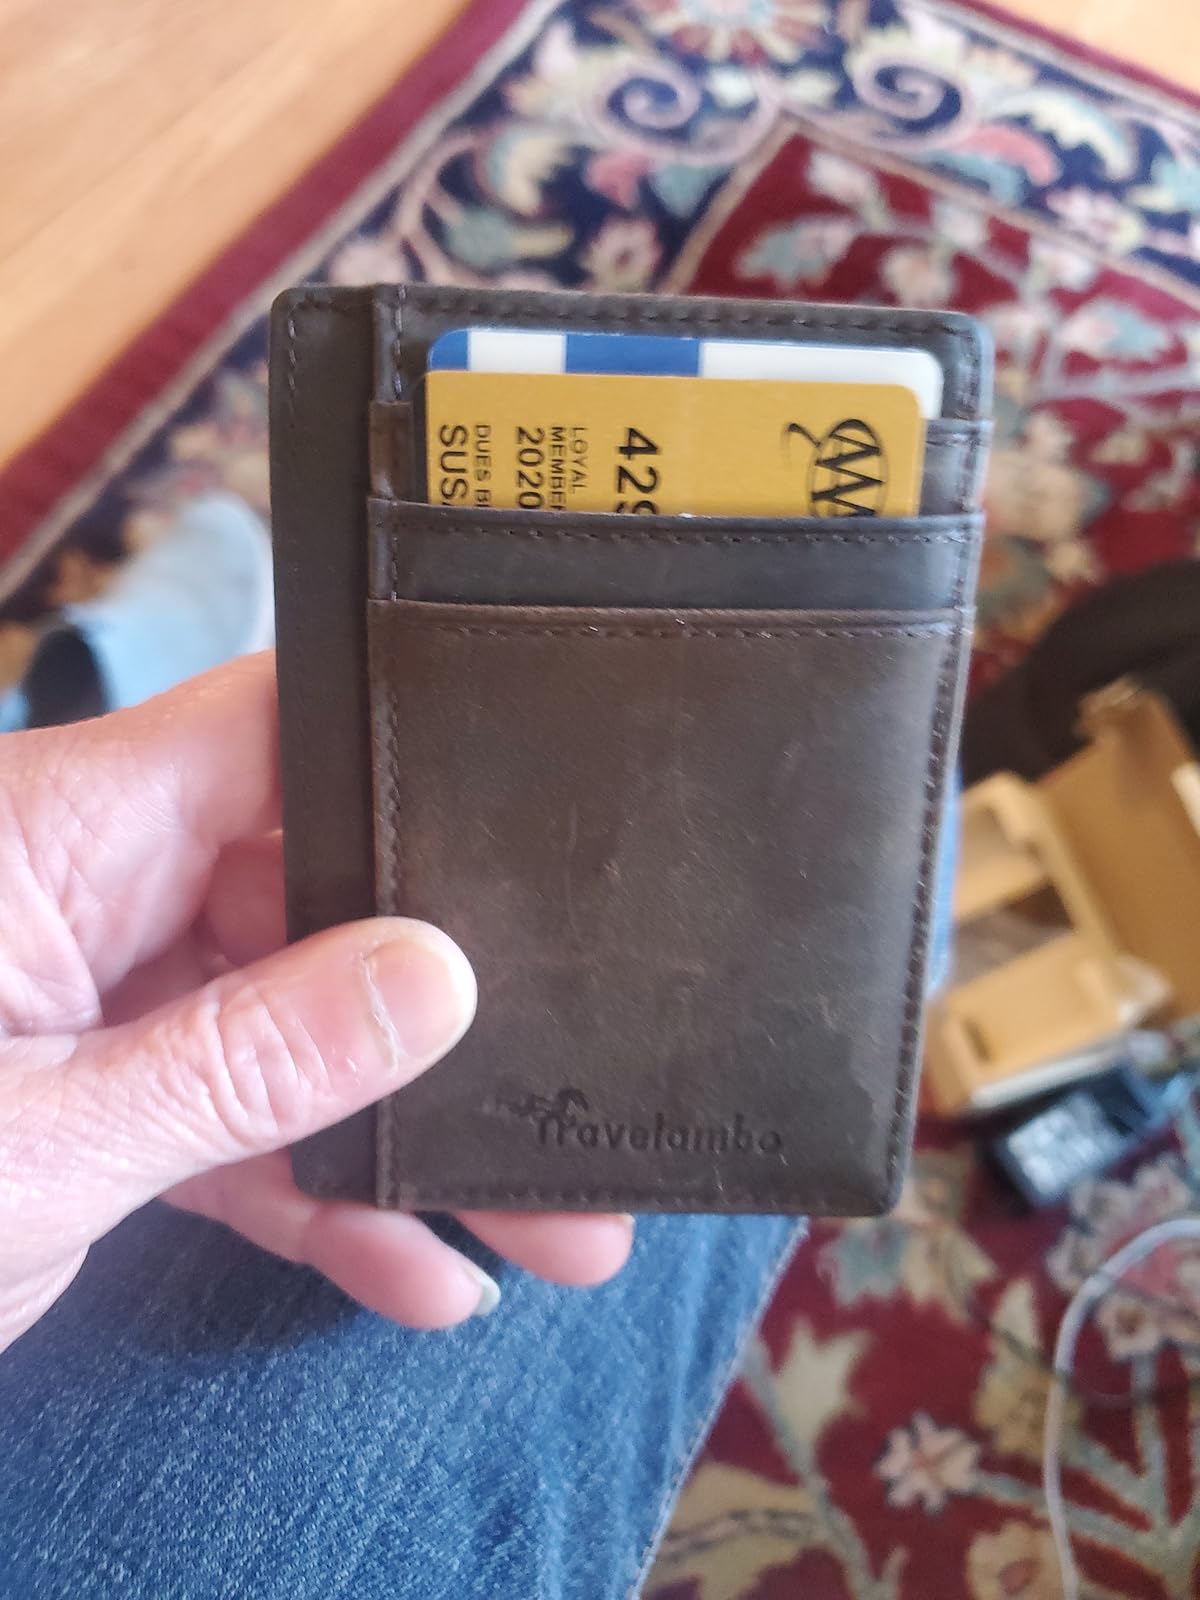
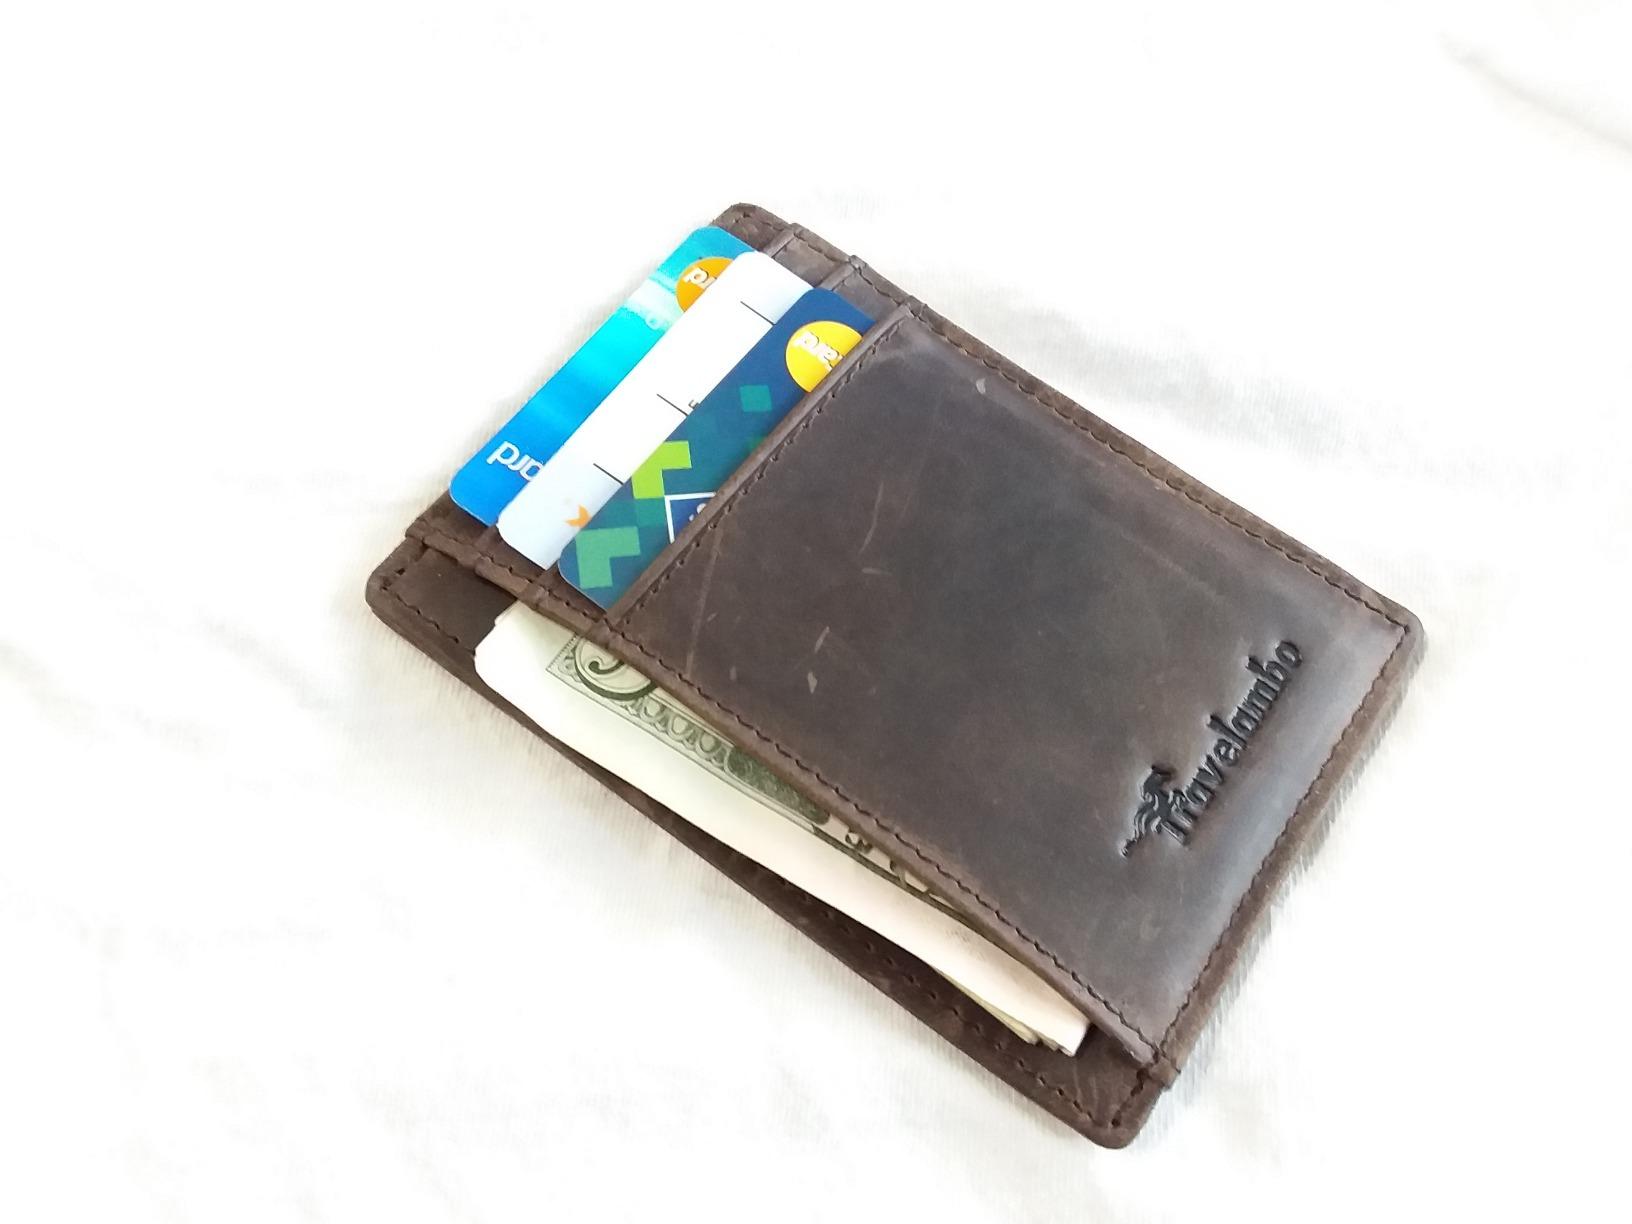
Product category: accessories_wallet
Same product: yes